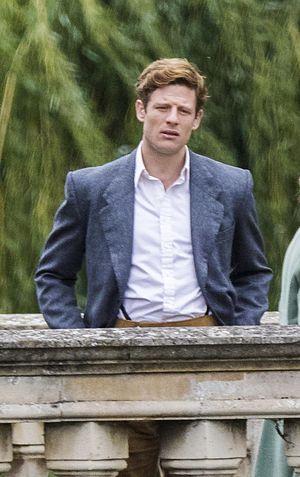
Cette liste comprend une partie des élèves diplômés de la Royal Academy of Dramatic Art.
James Norton, né le 18 juillet 1985, est un acteur britannique, connu pour avoir incarné en 2016 le rôle du prince André Bolkonsky dans la mini-série britannique Guerre et Paix.